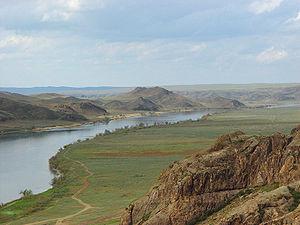
L’Ili ou Ily est une rivière endoréique de Chine et du Kazakhstan.
Les forêts claires ripariennes d'Asie centrale forment une écorégion terrestre définie par le Fonds mondial pour la nature, qui appartient au biome des déserts et brousses xériques de l'écozone paléarctique. Ces forêts galeries, connues localement sous le nom de « tougaï », bordent les grands fleuves d'Asie centrale : le Syr-Daria, l'Amou-Daria, le Murghab, le Tedjen, l'Ili, le Zeravchan, le Vakhch et le Naryn.